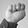
ASL letter: N